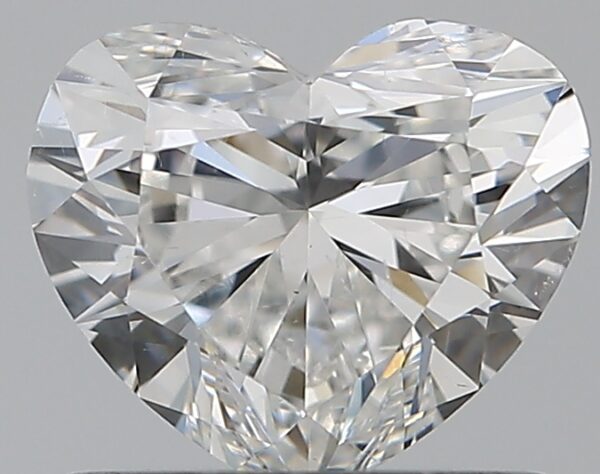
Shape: heart
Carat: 0.7
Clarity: SI1
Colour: F
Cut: VG
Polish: EX
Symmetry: VG
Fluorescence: N
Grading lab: GIA
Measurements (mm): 5.28 x 6.13 x 3.47